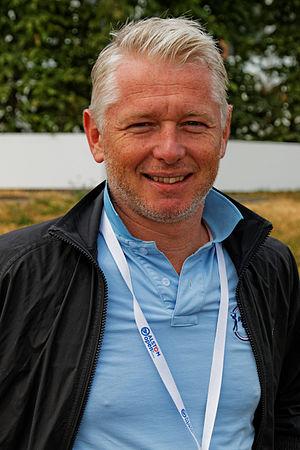
Cyrille Bougaux lors de l'Alstom - Open de France 2015
Golf+ est une chaîne de télévision thématique française du Groupe Canal+ consacrée à la diffusion de tournois de golf à la carte, il fait partie de l'offre Multisports.